Jäñgir-Kerei Khan

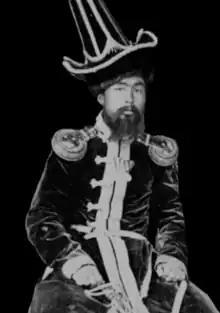
Possible photograph of Jäñgır-Kerei Khan or his son, Gubaydulla Chingiskhan

Jäñgır-Kerei Han (1801 – ) was the penultimate Khan of the Bukey Horde, ruling from 1823 to 1845, and the final khan to be formally appointed. During his rule, he sought to establish the Horde as a modern state based on the model of the Russian Empire, and enacted a number of reforms. He remains popularly known for his efforts to bring formal education to the Horde, but is controversial for his promotion of feudalism over nomadism, leading to in 1836. In addition to his reign, he also worked as a pathologist, studying anthrax extensively, and an anthropologist, recording Kazakh national epics and weaponry.